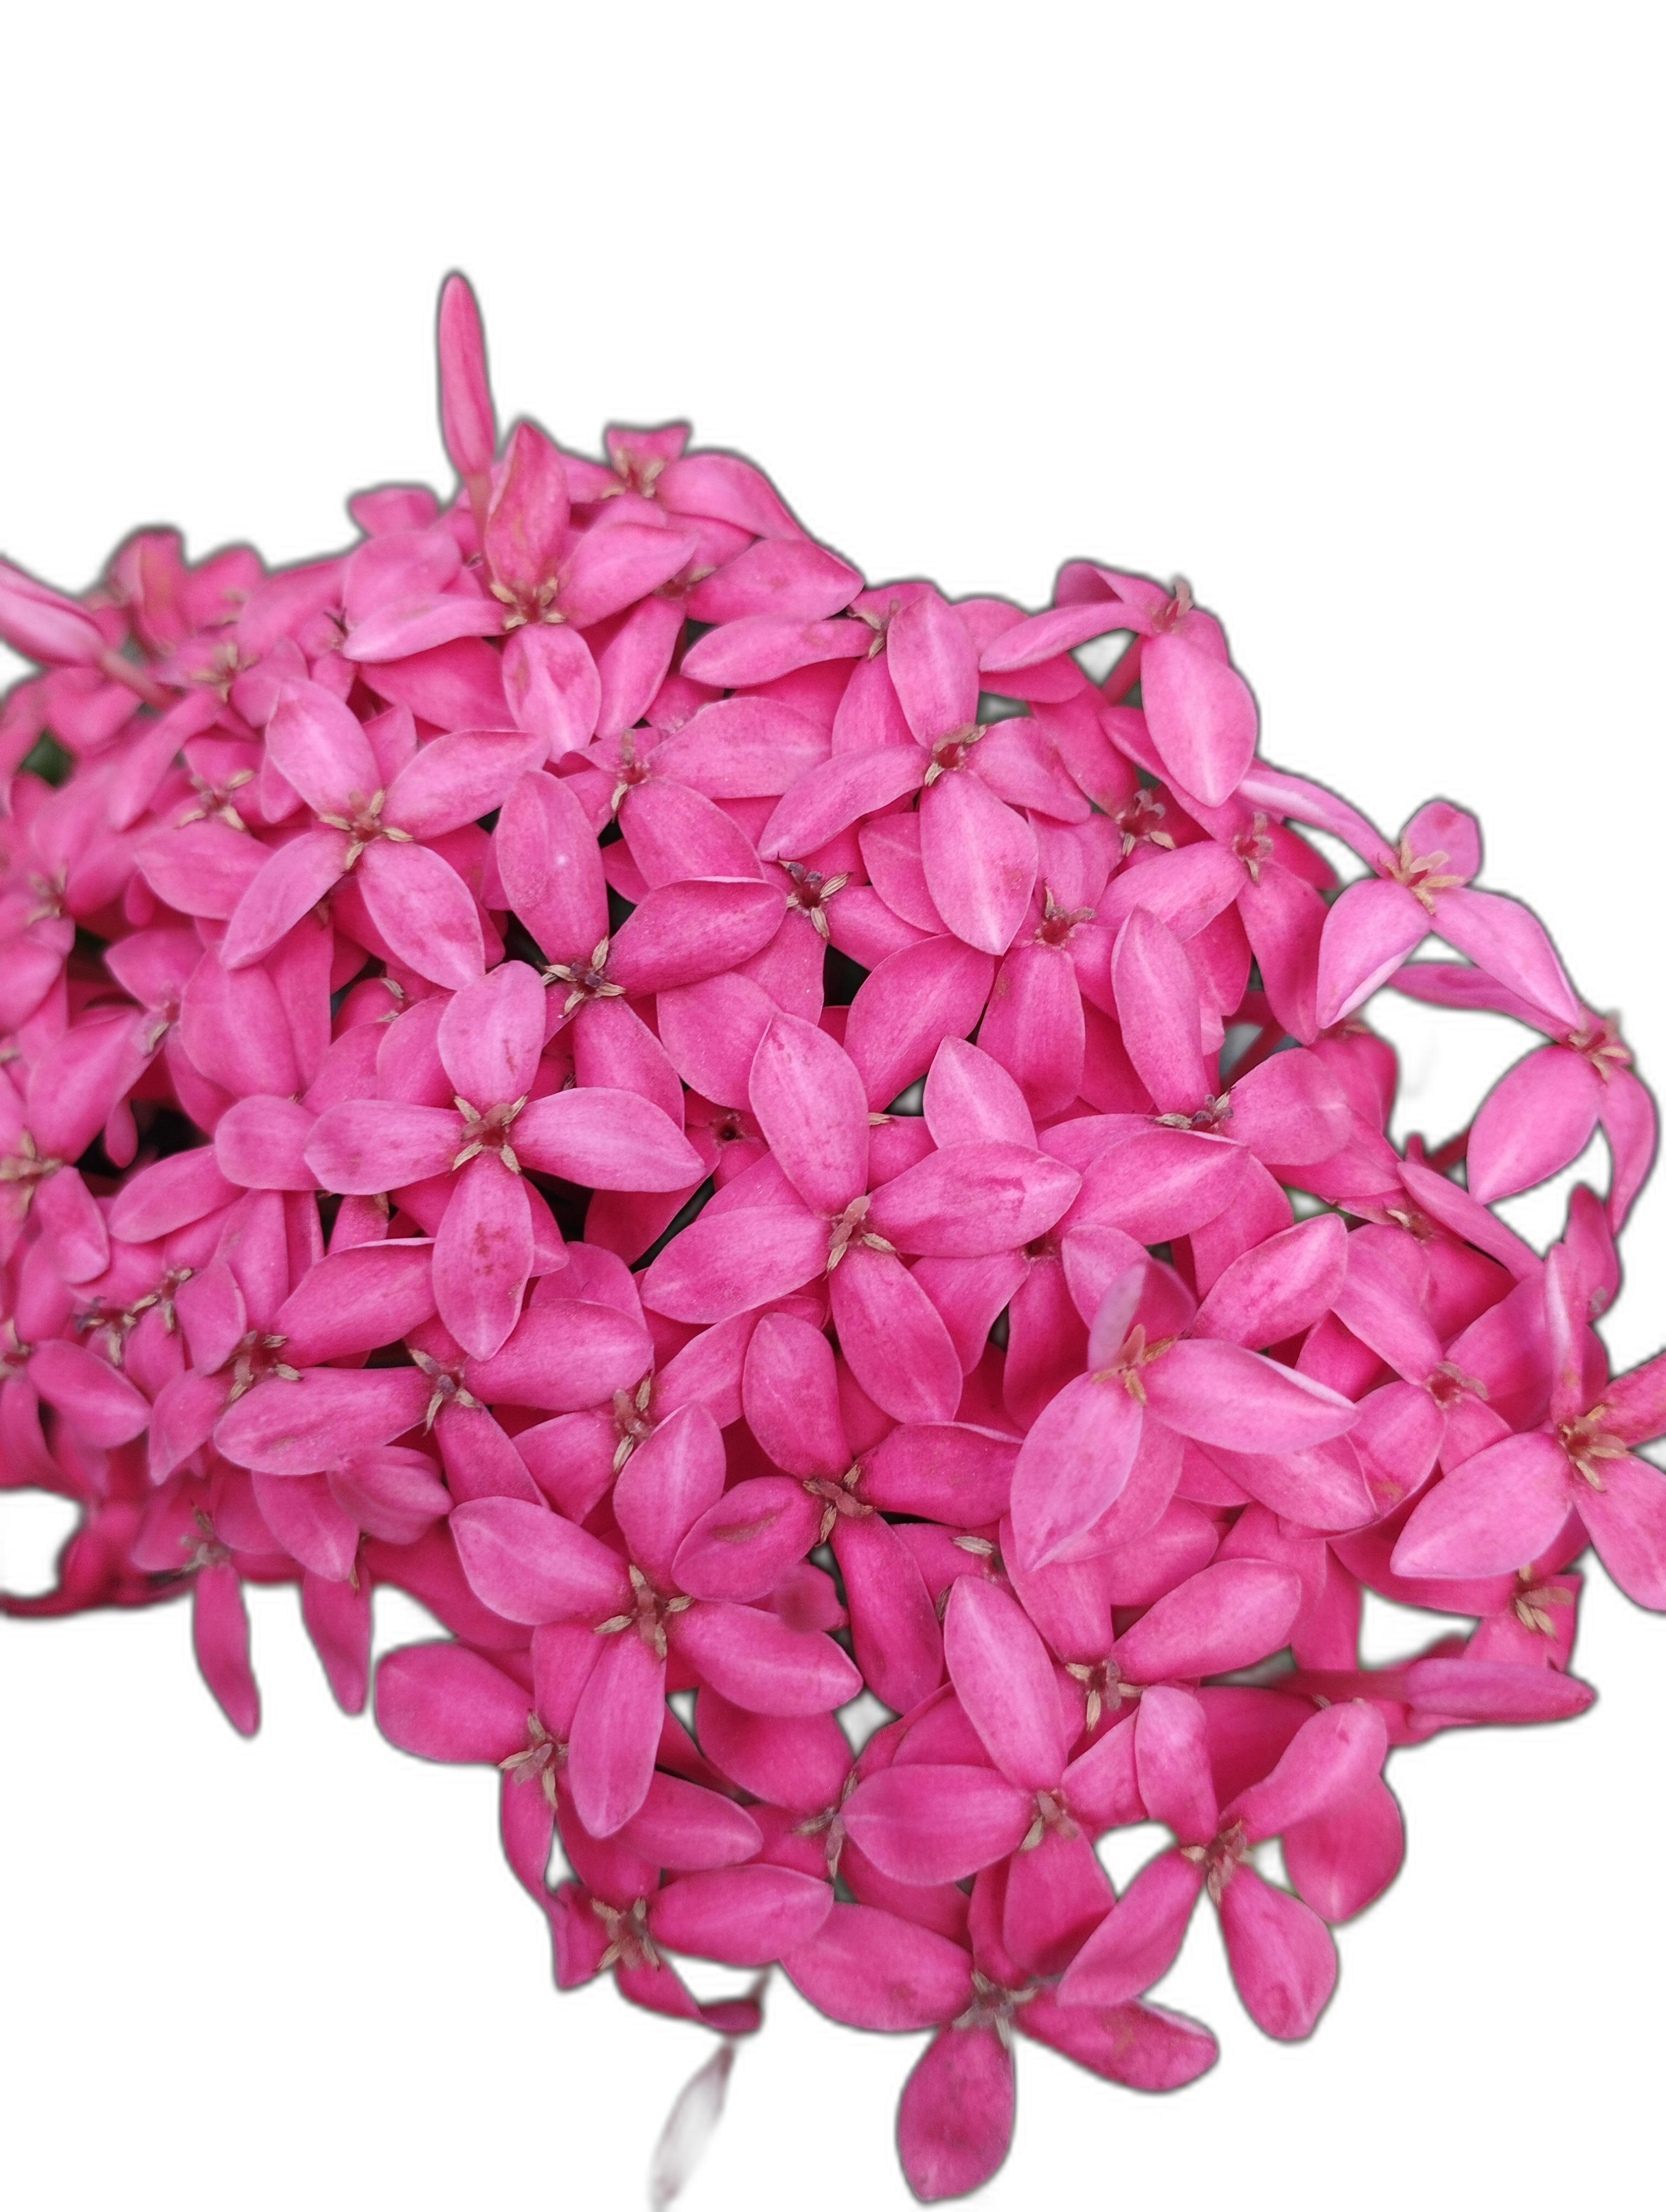
Label: Jungle geranium